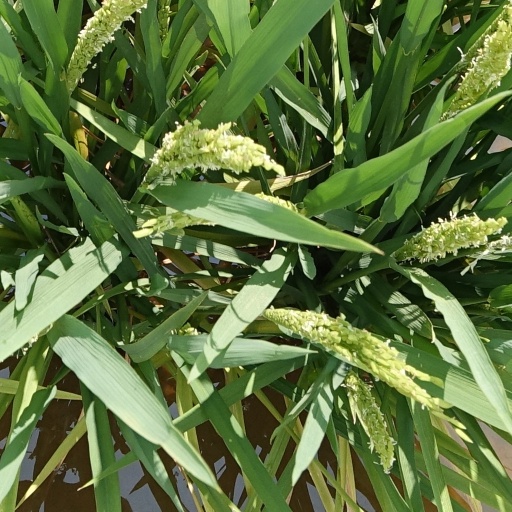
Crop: rice